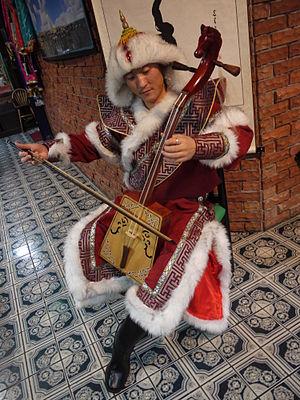
Le morin khuur est un instrument à cordes mongol. Le nom du morin khuur en mongol ancien est morin-u toloɣai tai quɣur et en cyrillique khalkh : морины толгойтой хуур ; translittération : moriny tolgoitoi khuur, ce qui signifie « vièle à tête de cheval ».